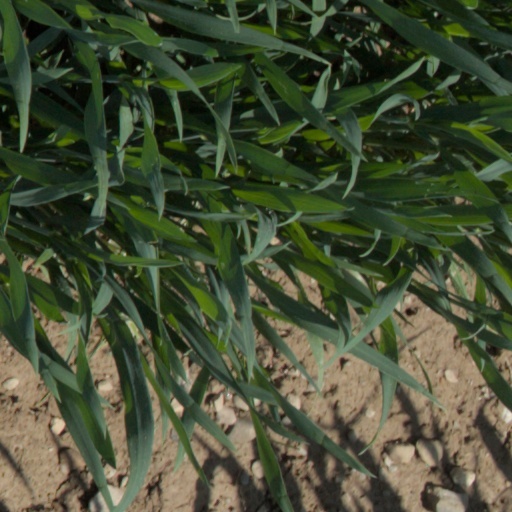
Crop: wheat